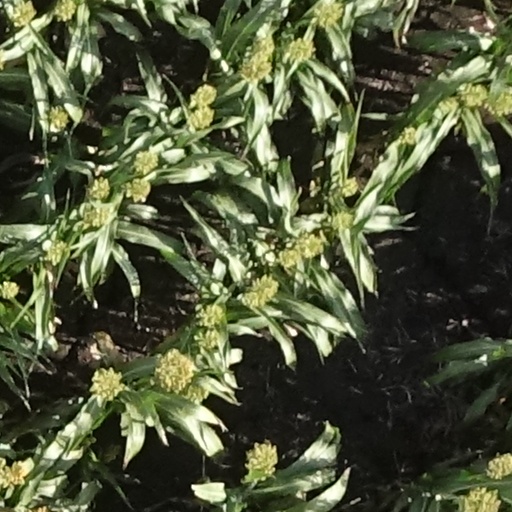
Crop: sorghum